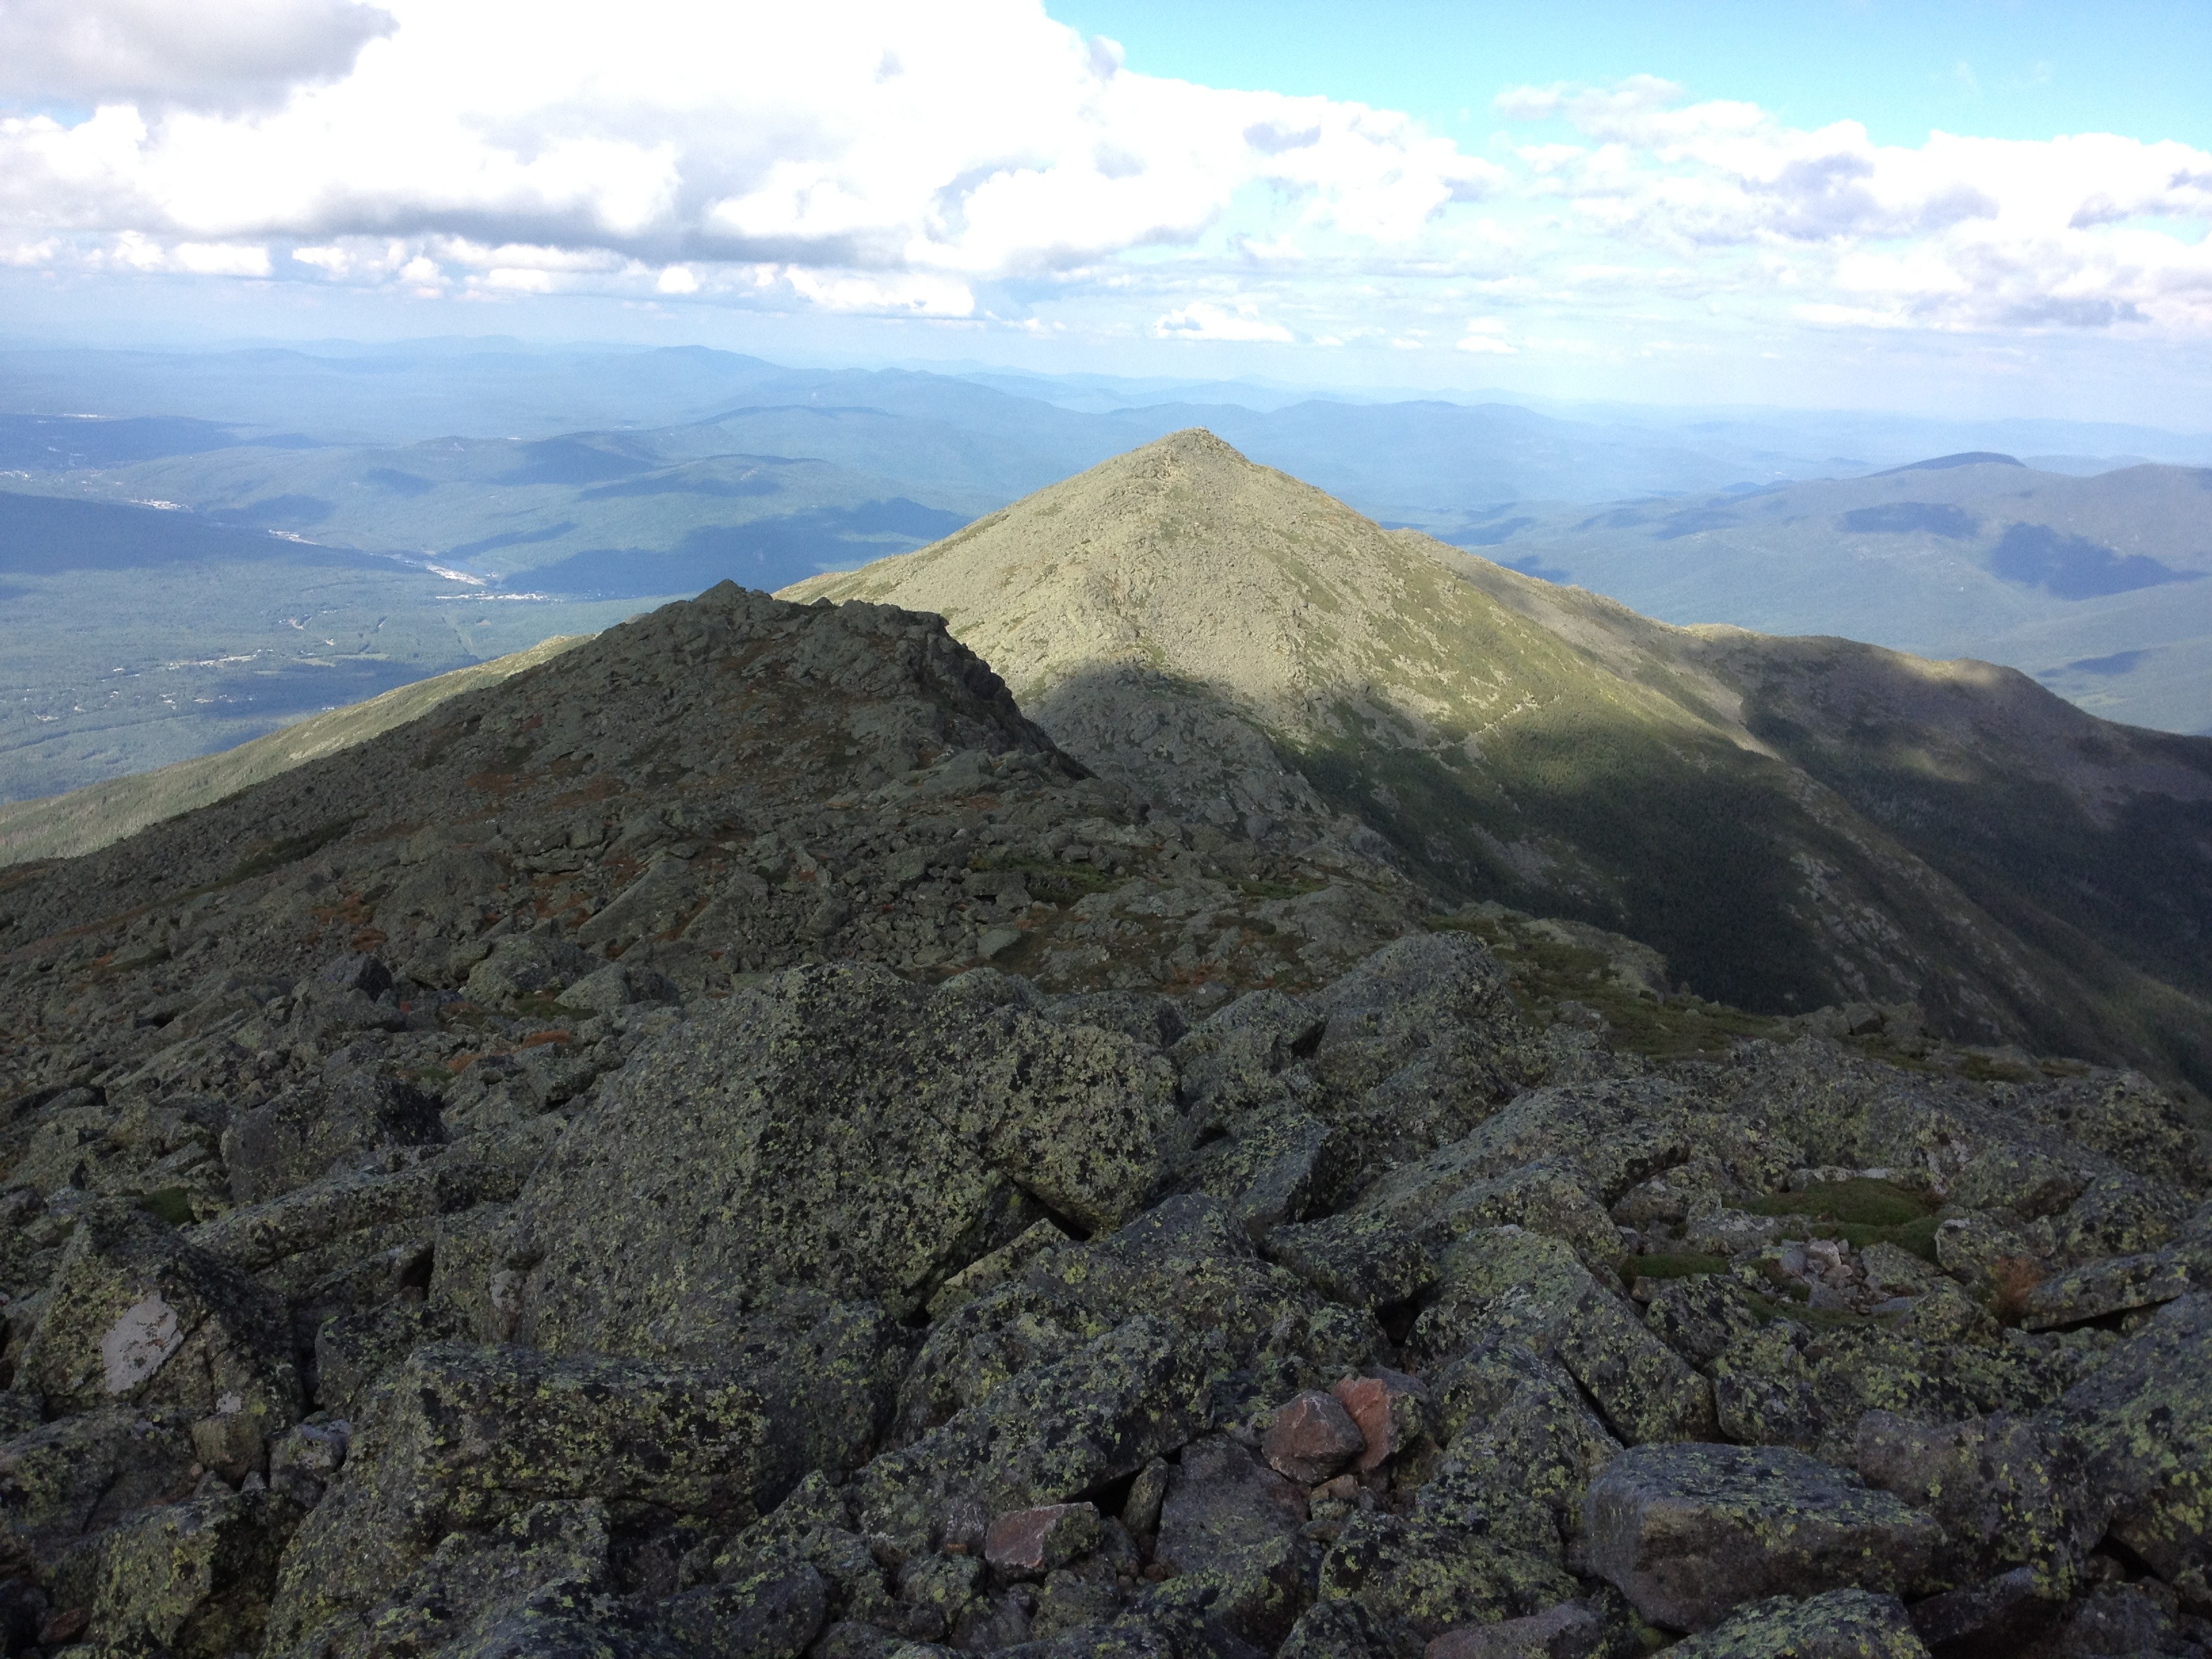
rock, wilderness, walking, mountain, sky, hiking, trail, white, cloudy, hill, adventure, mountain range, fluffy, scenic, scenery, gray, rough, blue, rocky, highland, ridge, summit, rocks, sunny, hills, grey, stones, clouds, geology, mountains, badlands, bright, landscapes, plateau, peaks, hard, fell, loch, ecosystem, higher, moraine, landform, mountain pass, surfaces, altitudes, geographical feature, mountainous landforms